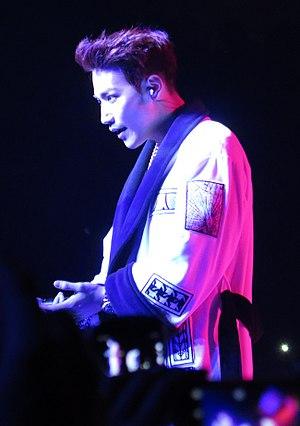
Kim Min-jun, mieux connu sous son nom de scène Jun. K est un chanteur, auteur-compositeur, réalisateur artistique et acteur sud-coréen. Il est connu pour être membre du boys band sud-coréen 2PM.